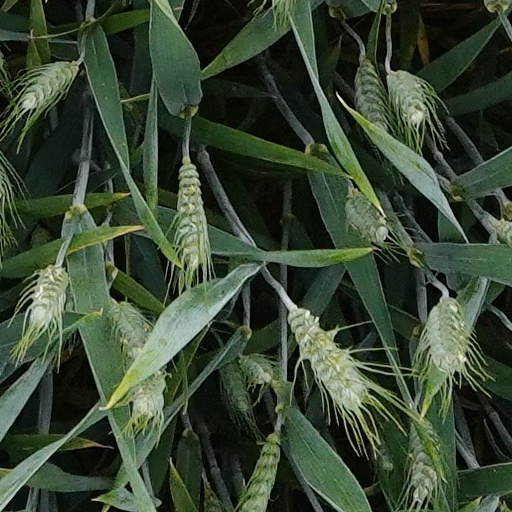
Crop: wheat